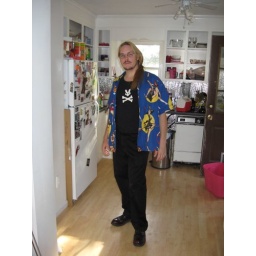
Cory in our cute kitchen